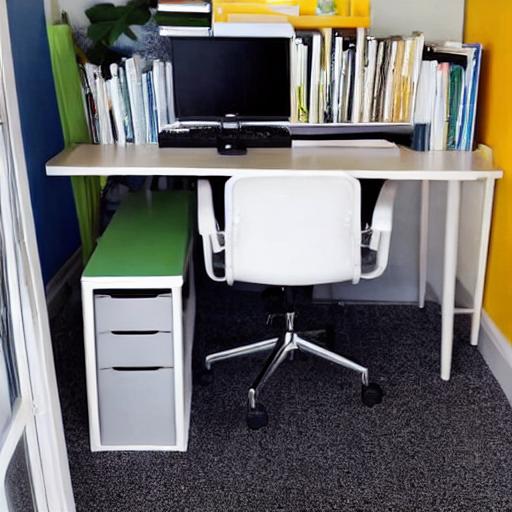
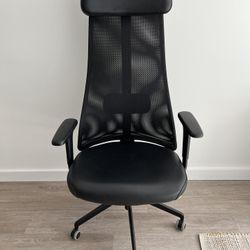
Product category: items_chair
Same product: no